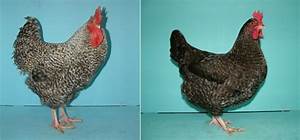
Label: gallina